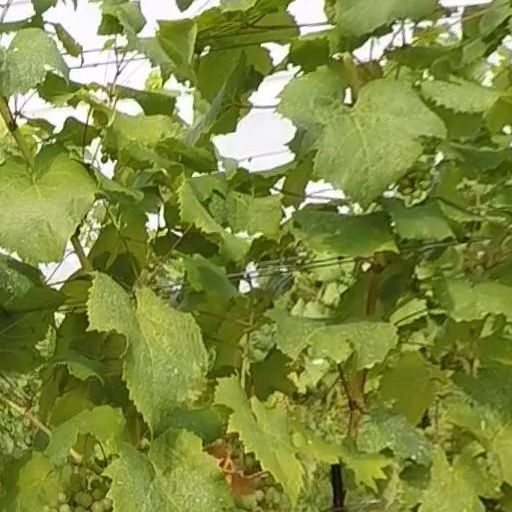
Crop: grape